Dwain Chambers

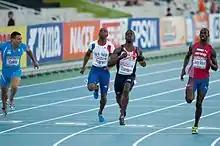
Chambers (shown in the semi-final) left the European Championships without a medal

At the start of the outdoor season he had wins in Maringá in Brazil and at the Cezmi Or Memorial. He beat Christophe Lemaitre to win the 100 m at the 2010 European Team Championships, helping Great Britain to second place in the tournament and recording 9.99 seconds – the first sub-10 time by a European athlete in almost four years. Lemaitre and Chambers were seen as the only gold medal contenders for the 100 m final at the European Athletics Championships, but the event defied expectations in terms of times and placings. The Frenchman won in 10.11 seconds into a headwind while a tight finish between the four following athletes (all 10.18) saw Chambers finish fifth.